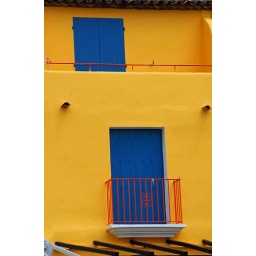
Bright colorful home in Port Grimaud near Saint Tropez.